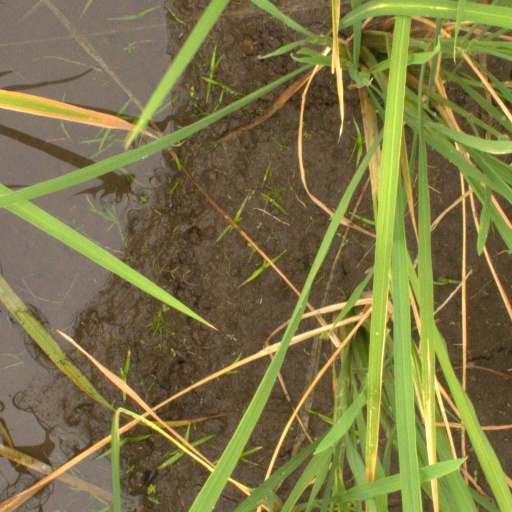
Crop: rice